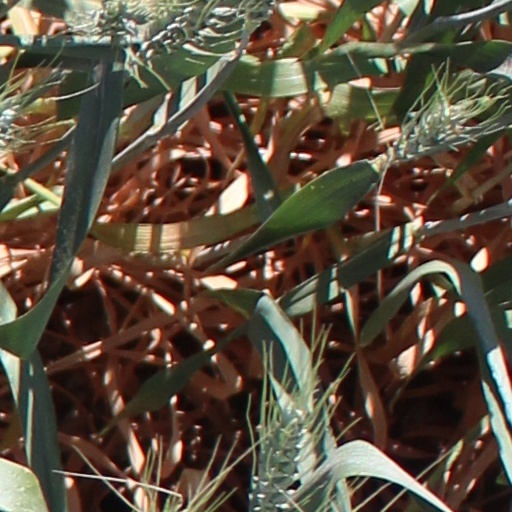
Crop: wheat